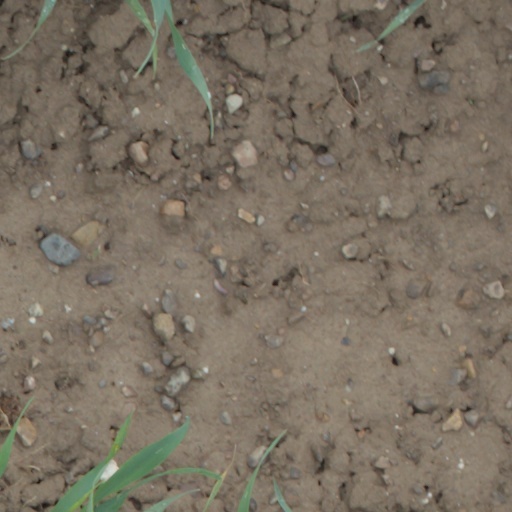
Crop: wheat